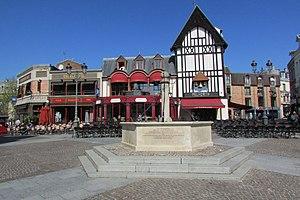
La place San Lorenzo
Saint-Quentin [sɛ̃kɑ̃tɛ̃] est une commune française située dans le département de l'Aisne, en région Hauts-de-France. Comptant la plus importante population du département, dont elle est une sous-préfecture, Saint-Quentin est la neuvième commune la plus peuplée de la région. La ville picarde est située sur la Somme. Les habitants de Saint-Quentin sont les Saint-Quentinois.